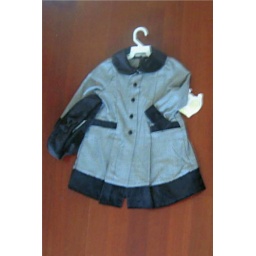
by Little Bitty, set includes short sleeve dress with matching over coat and hat, velvet trimming, machine washable!